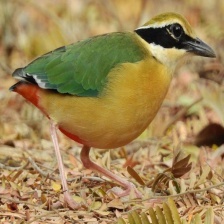
Species: INDIAN PITTA
Scientific name: PITTA BRACHYURA